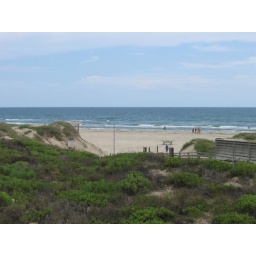
The white sand beach of the Padre island near corpus christi